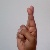
The image shows a hand gesture representing the letter 'R' in Indian Sign Language.